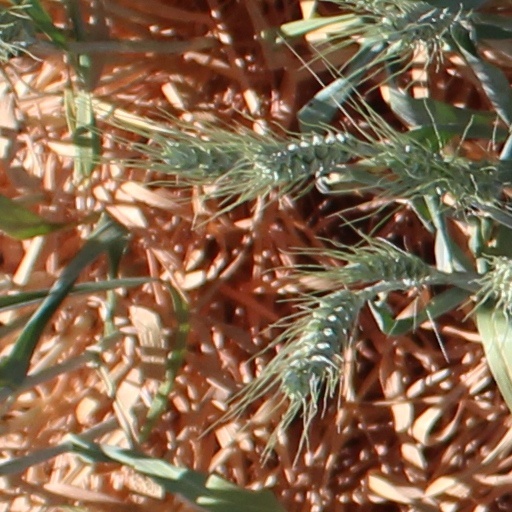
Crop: wheat